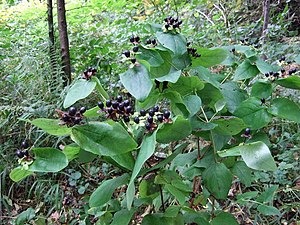
Bærperikon / Galleri
Biotop.
Bærperikon er en stedsegrøn busk med en opstigende til udbredt, tæt forgrenet vækst.